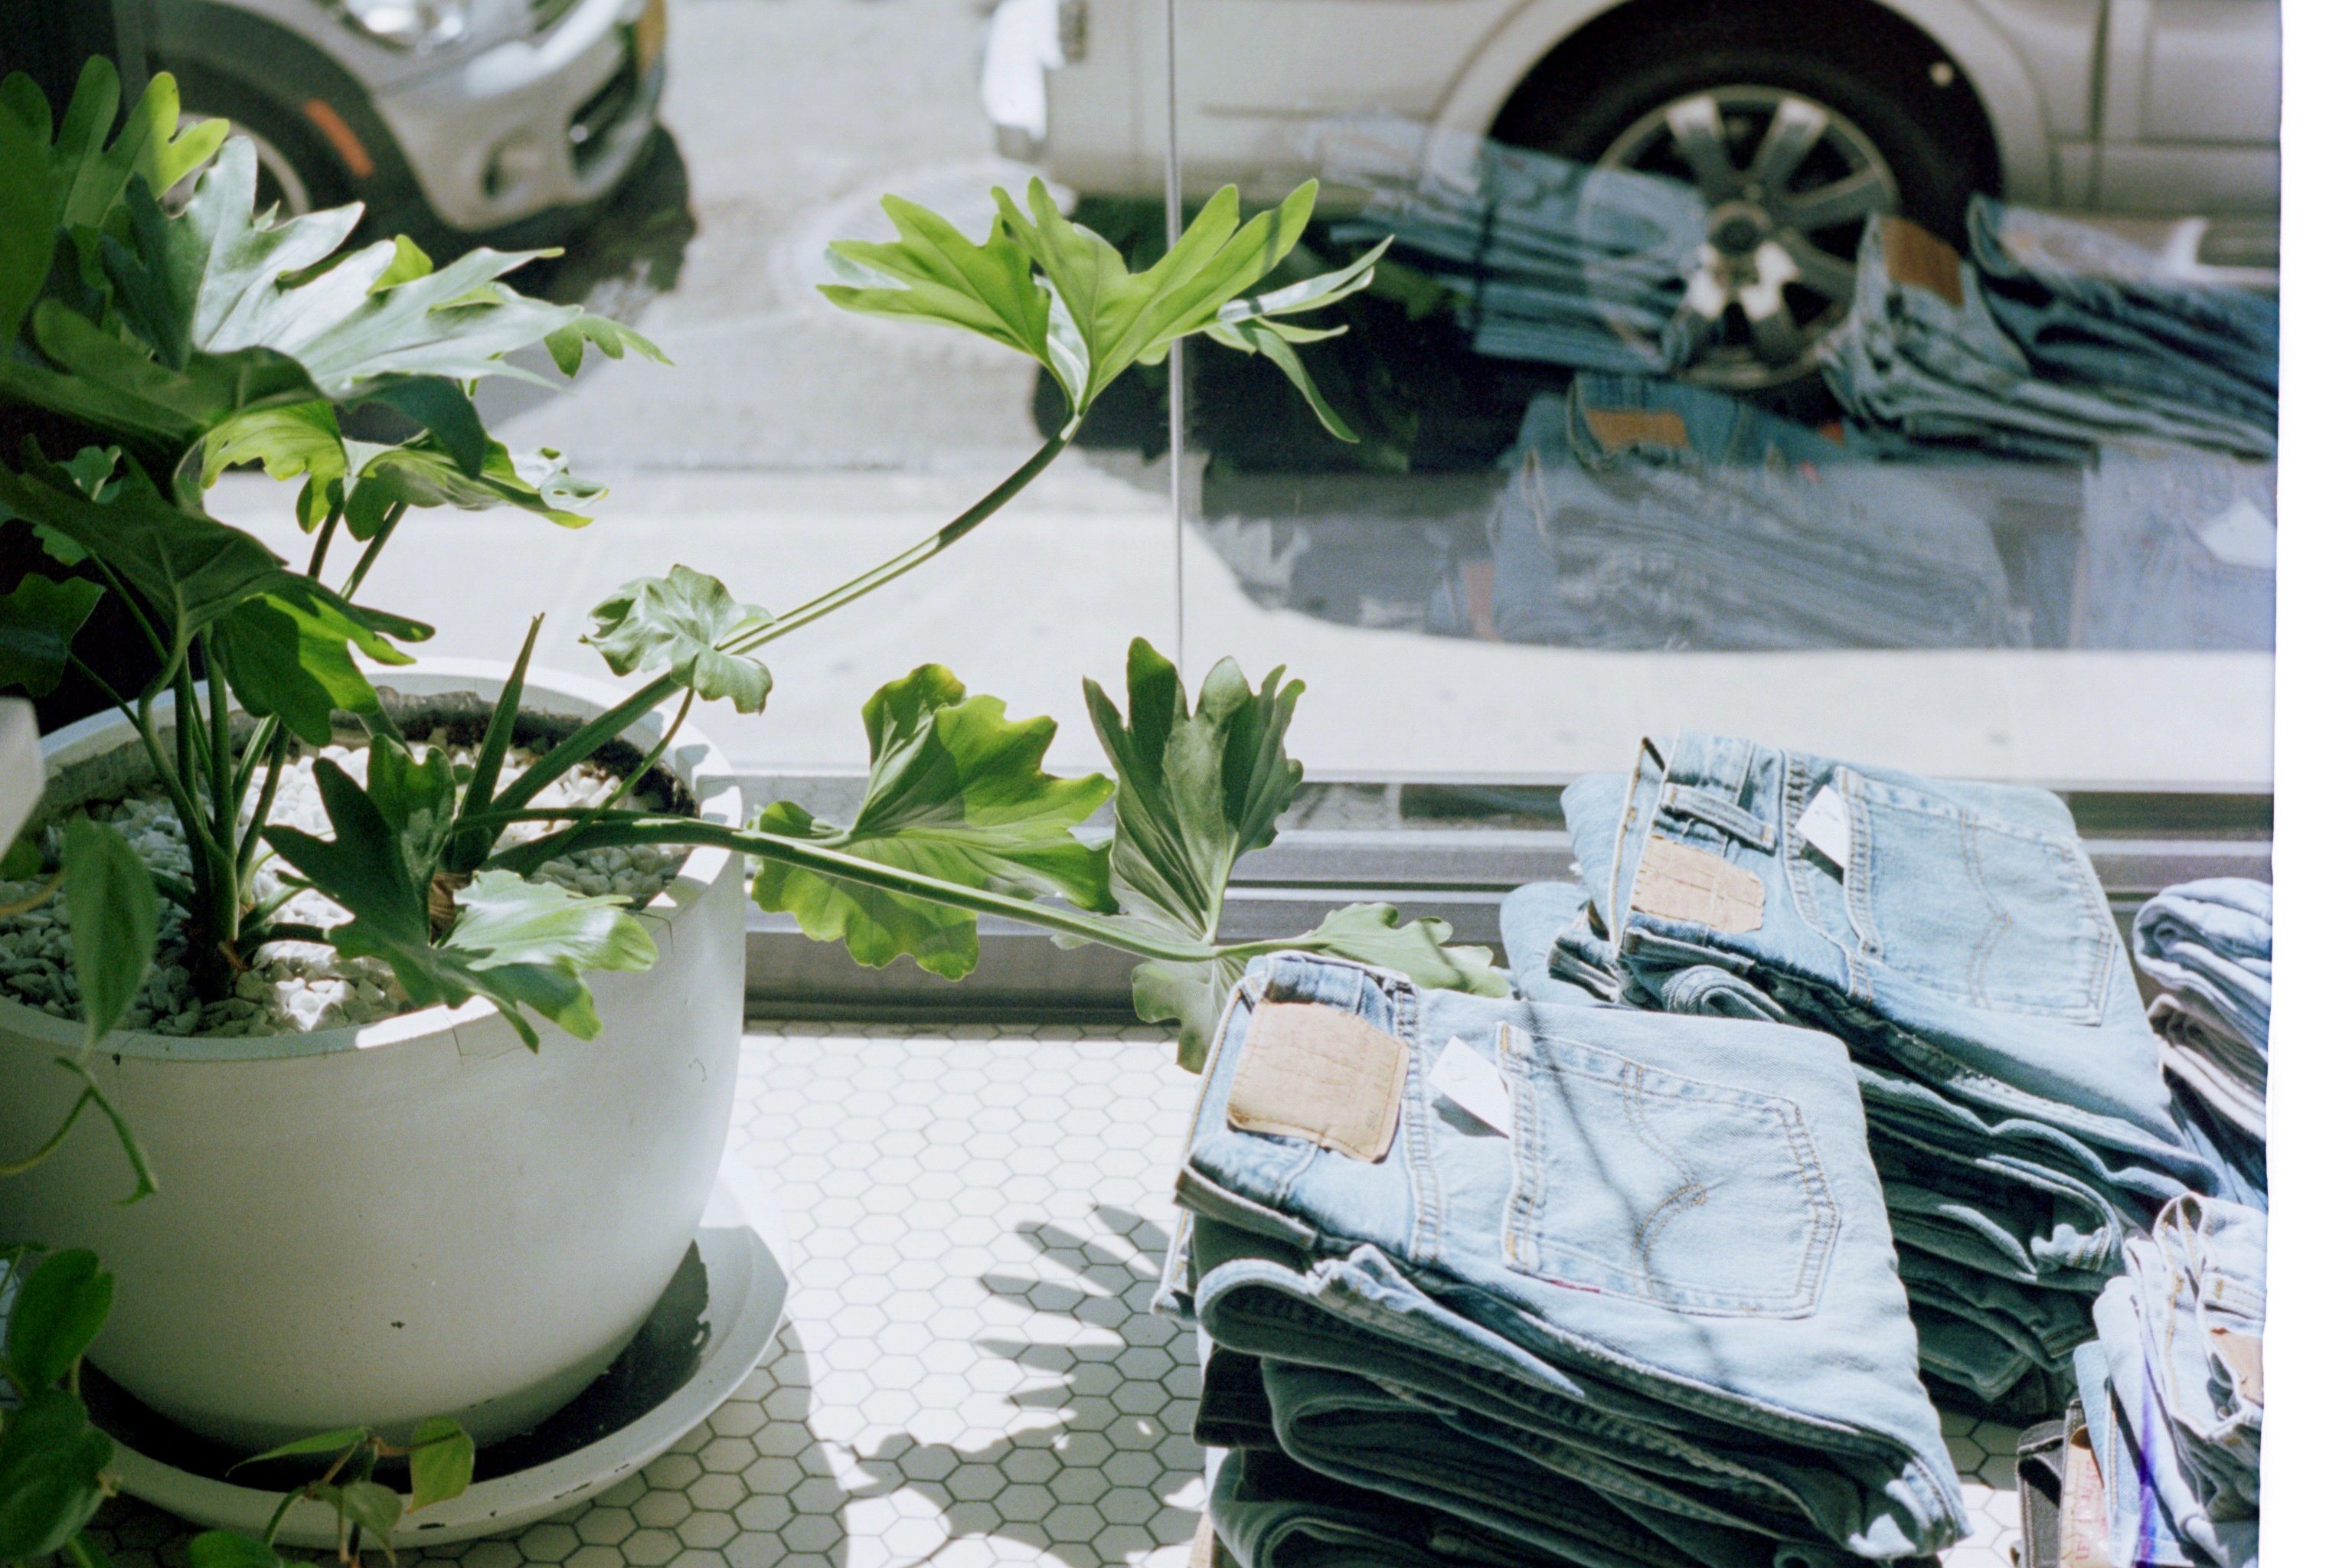
plant, flower, window, store, jeans, green, art